Locust Hill, Ontario

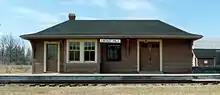
The Locust Hill railway station building is now at the Markham Museum

Locust Hill was first settled about 1799 by Samuel Reynolds, a United Empire Loyalist from Dutchess County, New York. The hamlet, centred on lots 10 and 11, concession 10. Today the area is made up of existing and newer homes along Highway 7.